Great flying fox

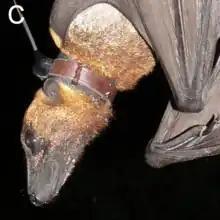
A great flying fox wearing a battery-powered GPS collar

It is known to be parasitized by nematodes of the genus "Litomosa", with the species "L. hepatica" newly described from a great flying fox.